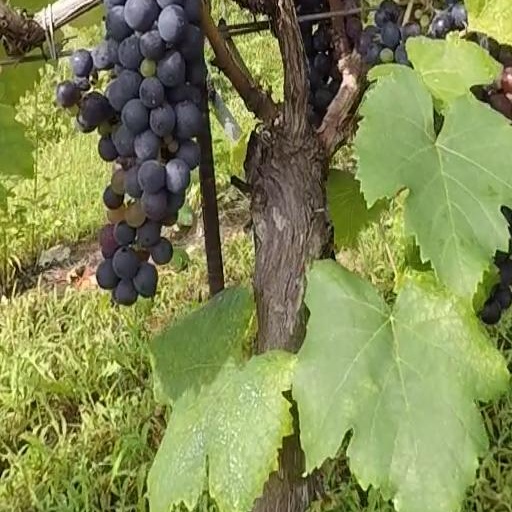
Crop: grape